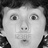
Emotion: surprise